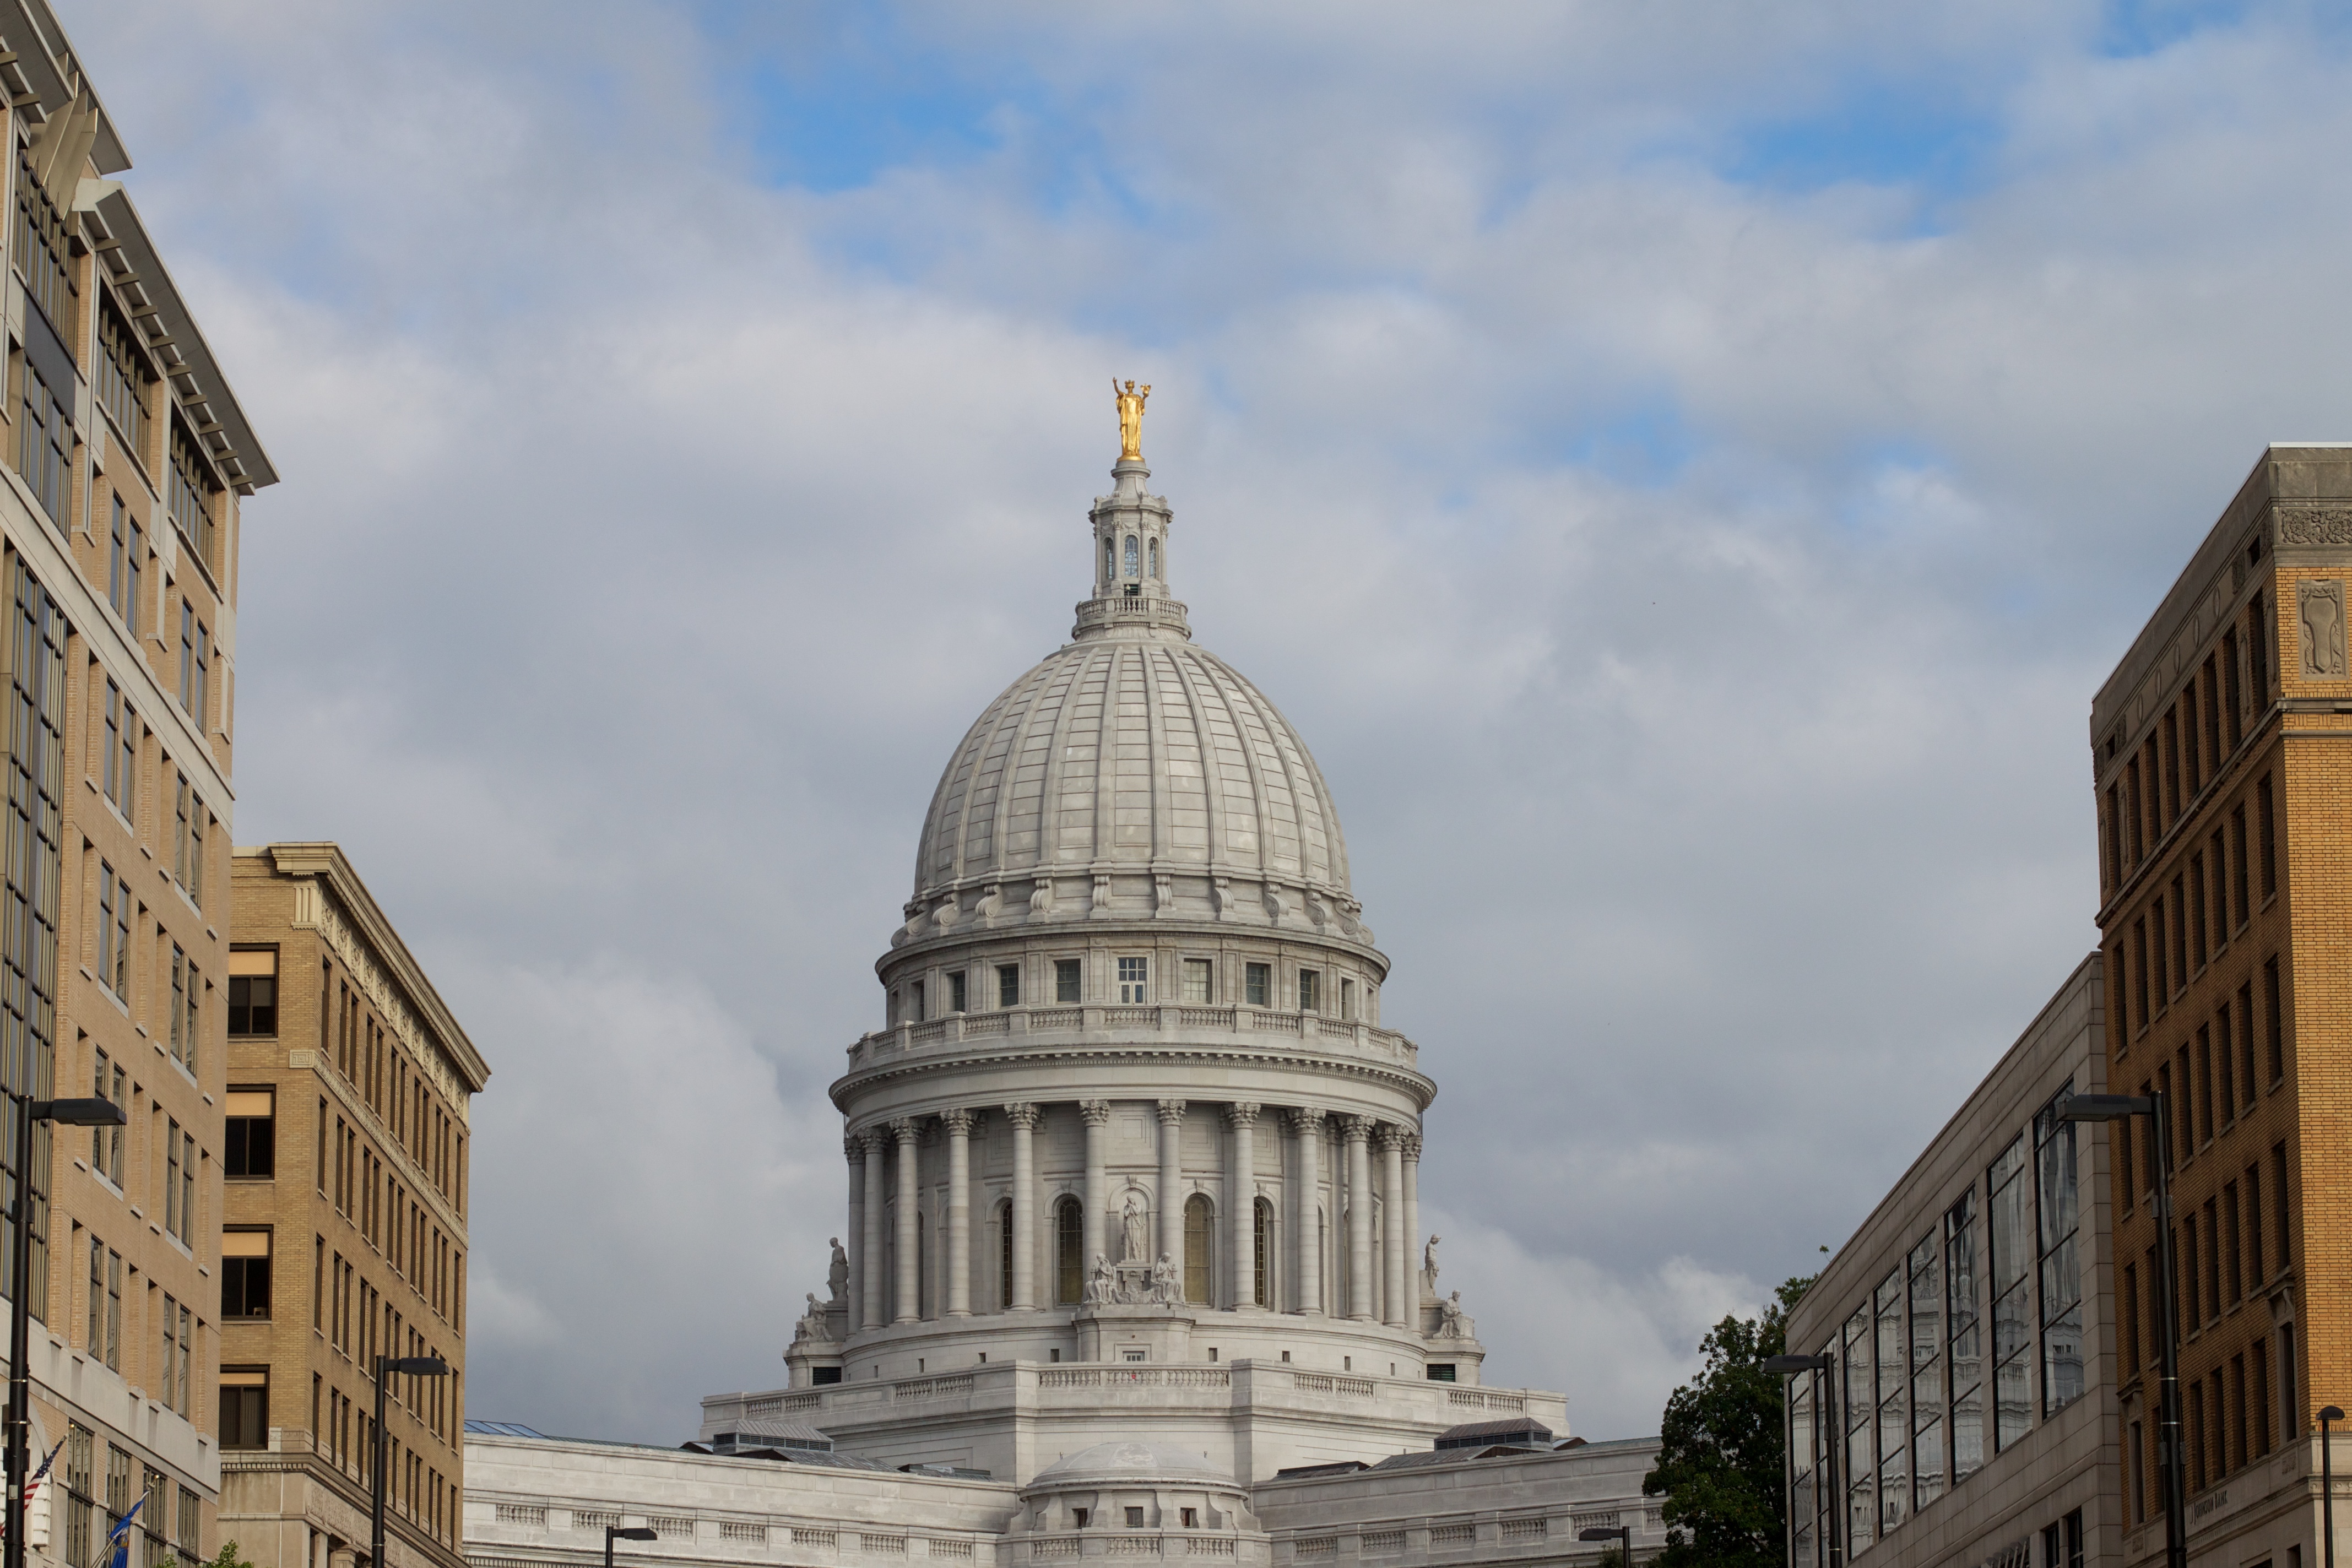
architecture, building, monument, landmark, facade, church, cathedral, place of worship, temple, basilica, dome, nmc2011